Meena Bazaar (film)

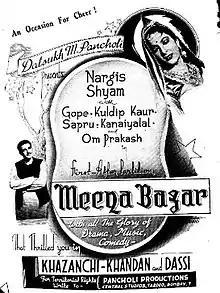

Meena Bazaar is a 1950 Bollywood film directed by Ravindra Dave starring Nargis and Shyam.